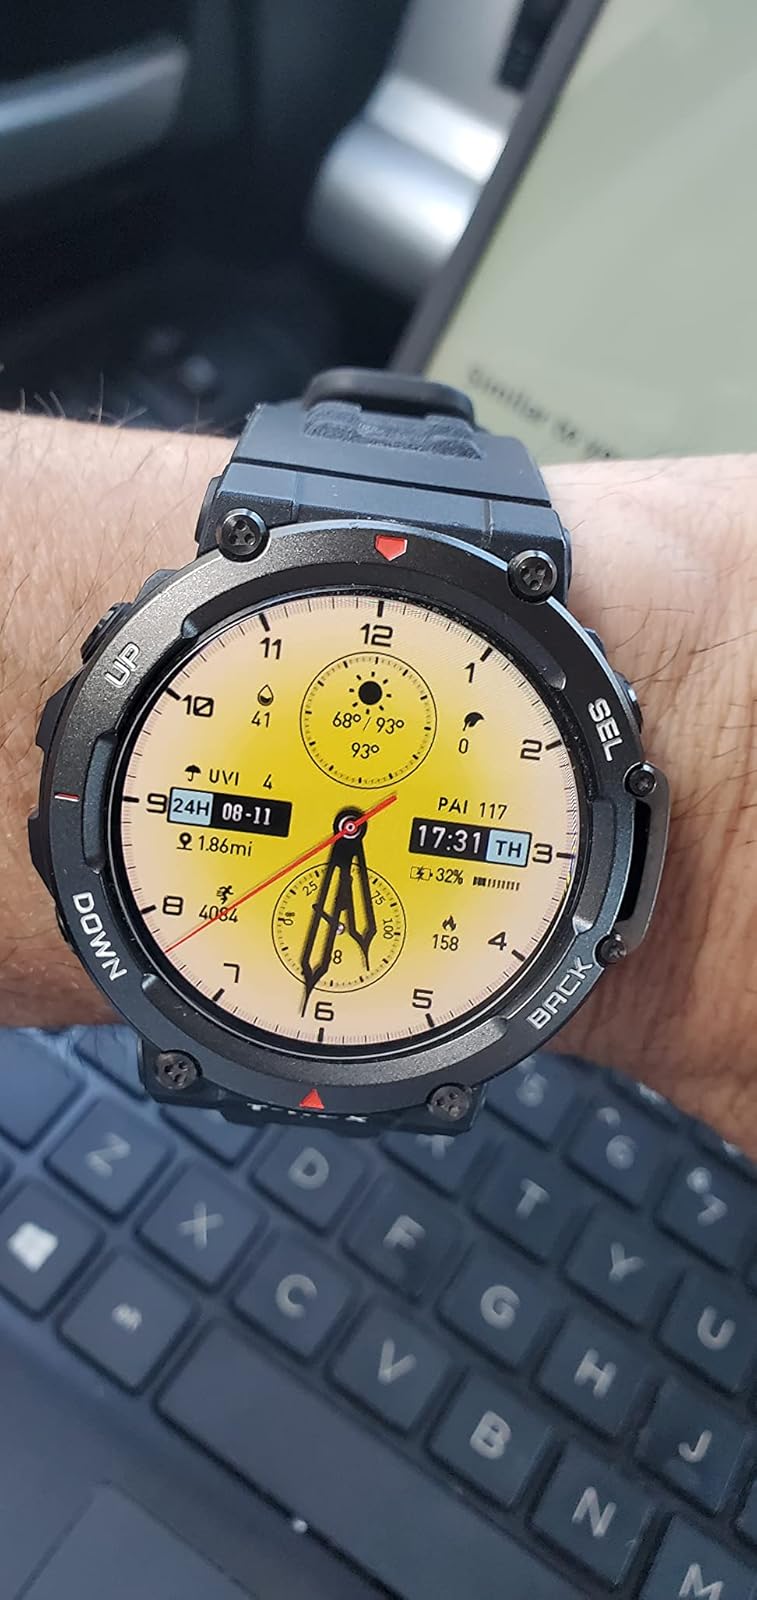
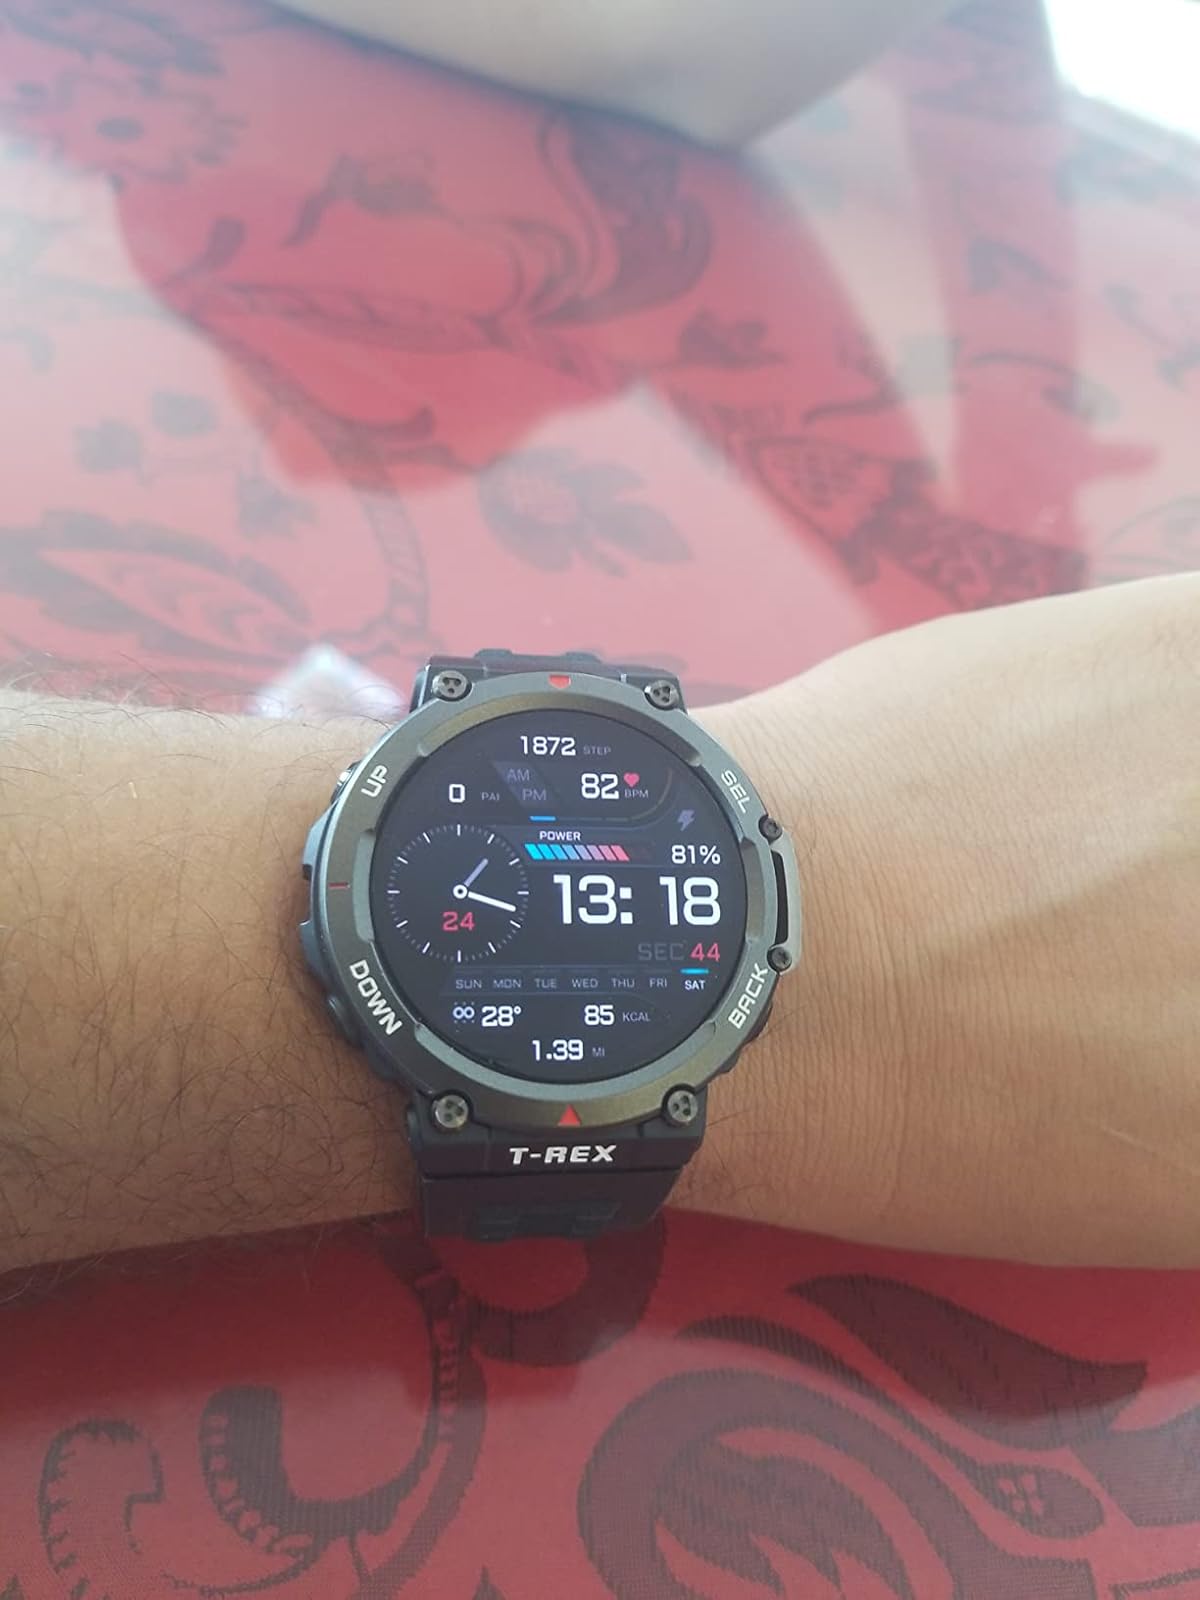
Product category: smartwatch
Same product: yes